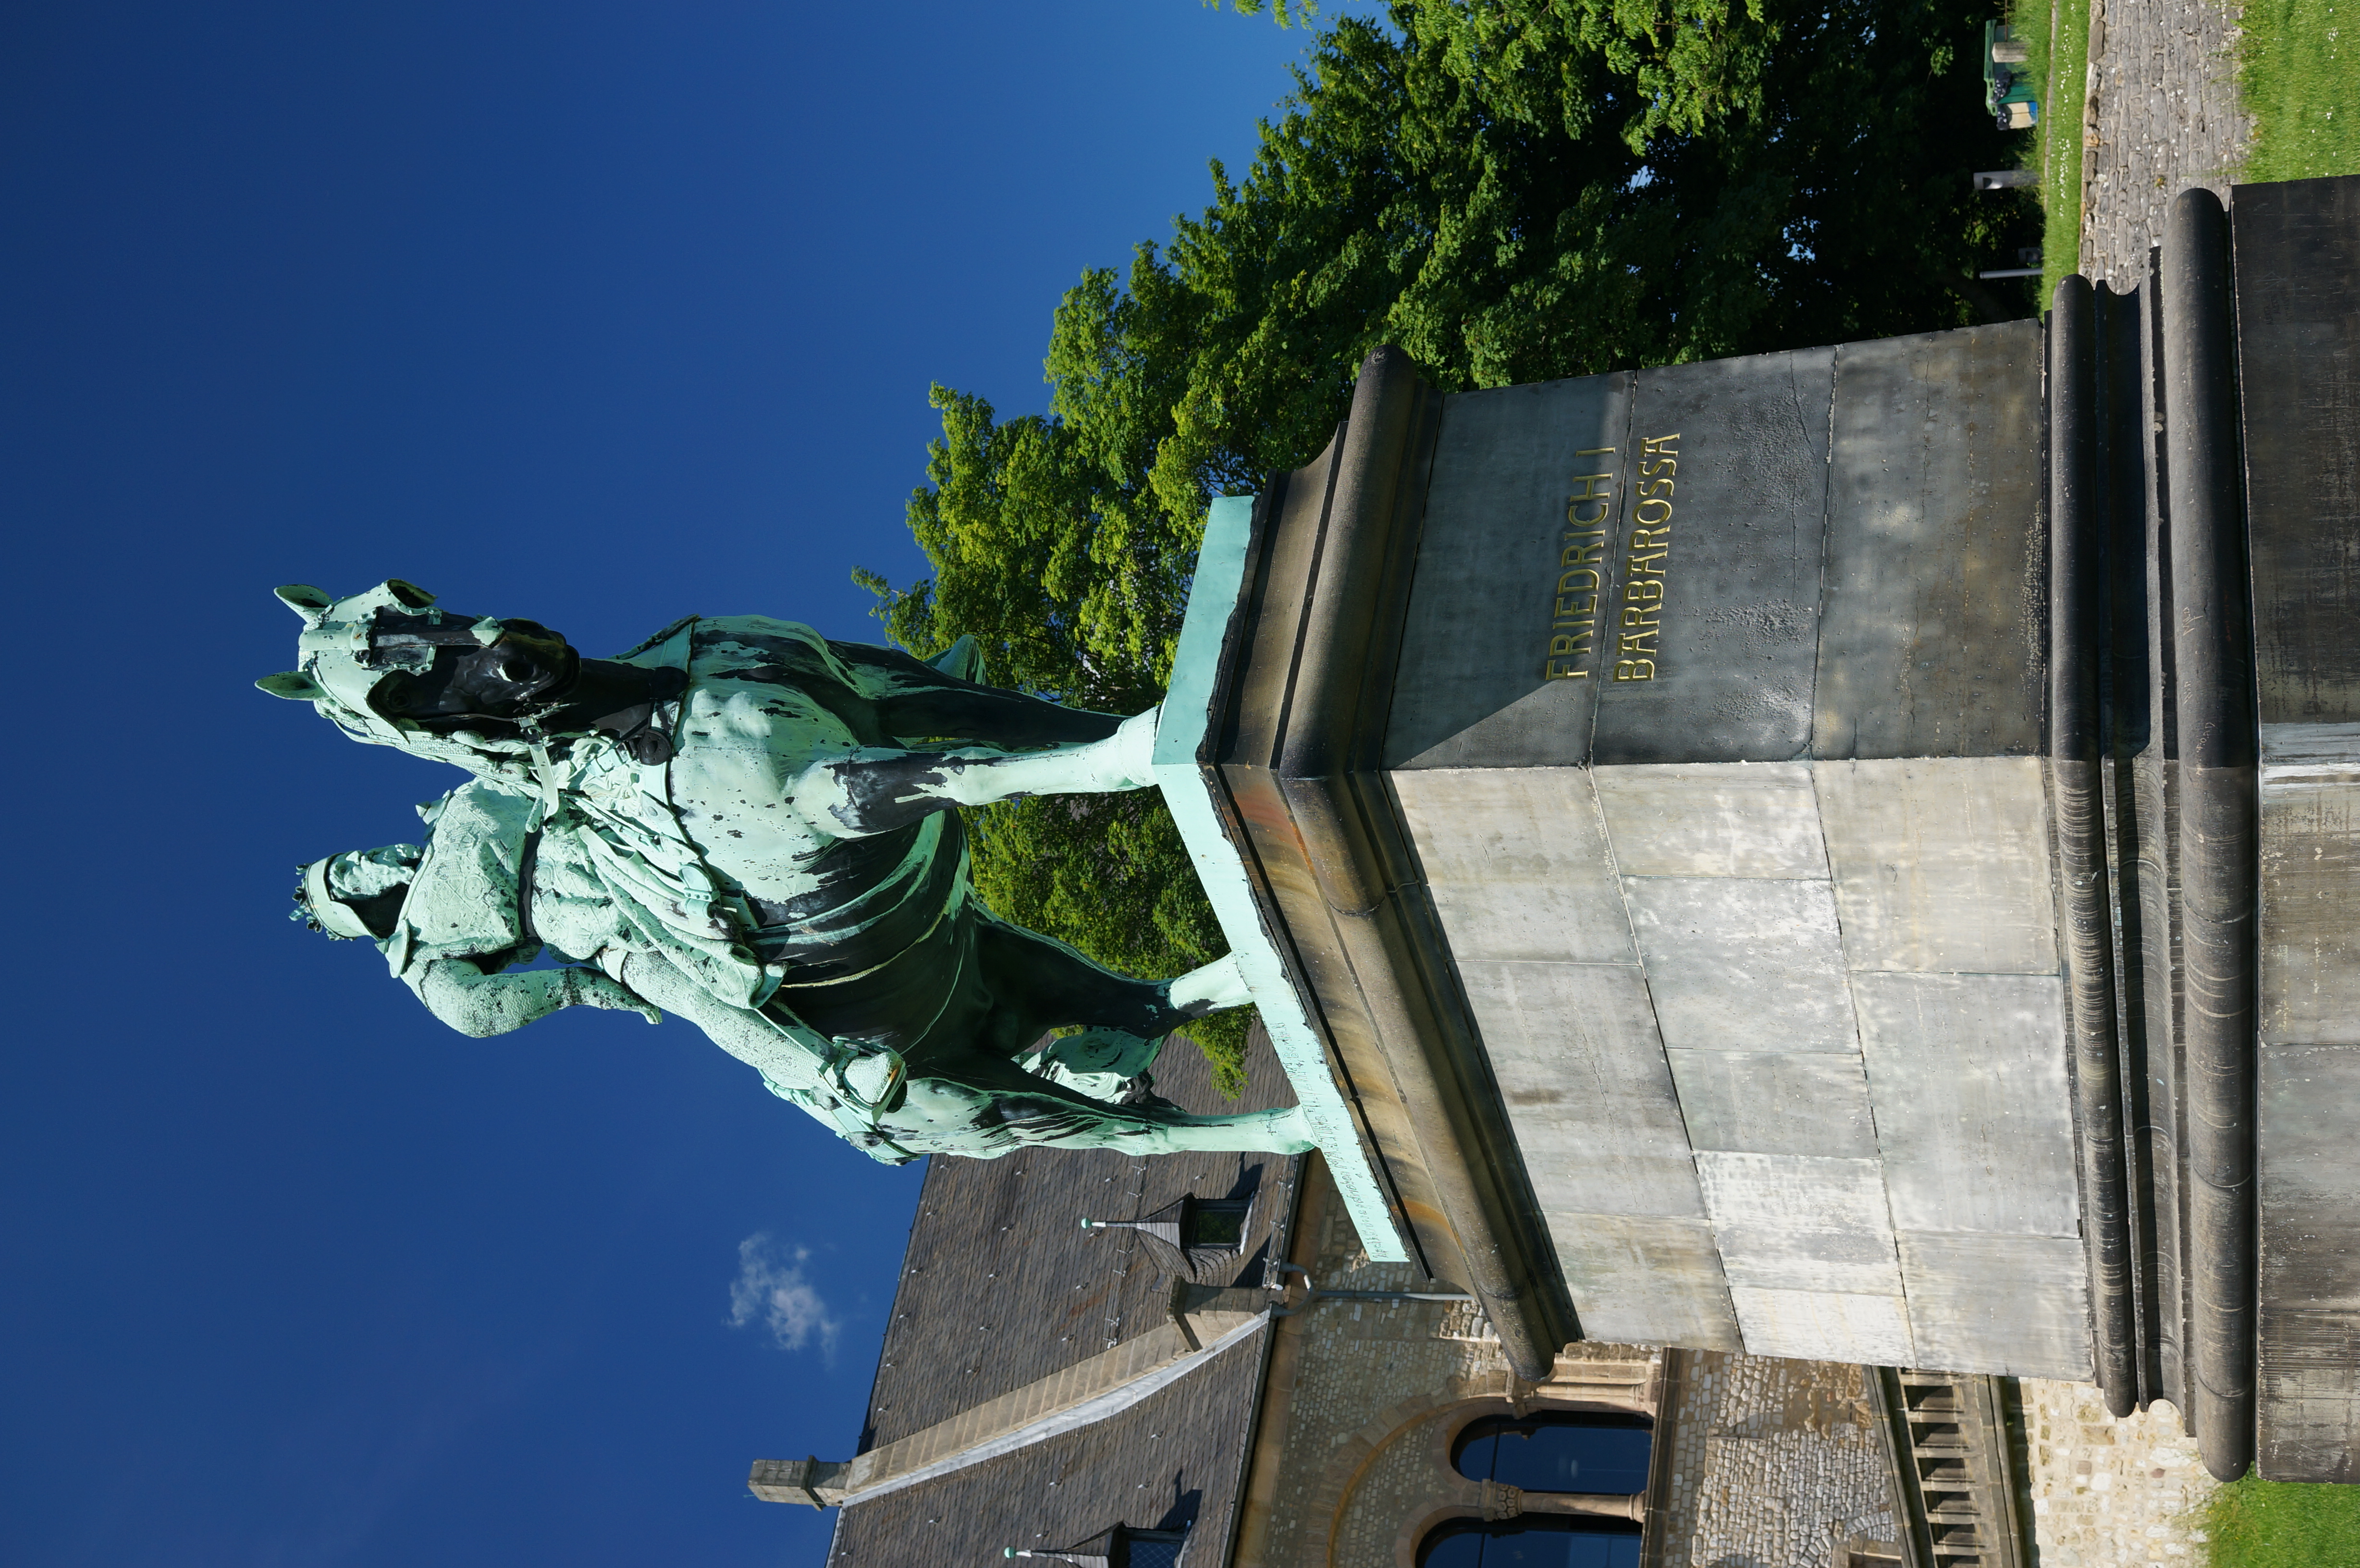
monument, sculpture, 2014, art, germany, deutschland, sony, sigma, nex, nex6, lenstagged, steffenzahn, 30mm, sigma30mm28exdn, sigma30mmf28, sigma30mmf28dn, sigma30mm, goslar, screenshot